Detroit Public Safety Headquarters

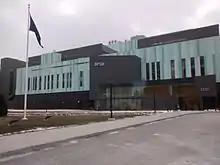
Detroit Public Safety Headquarters

The Detroit Public Safety Headquarters, located at 1301 Third Street in Detroit, Michigan, is a law enforcement and fire department complex which houses the headquarters for the Detroit Police Department, Detroit Fire Department, Detroit Emergency Medical Service as well as a forensics laboratory for the Michigan State Police. After the City of Detroit acquired the building its physical address was re-designated from John C. Lodge Freeway to its present address on Third Street and Michigan Avenue to disassociate itself from the building's prior occupants, the U.S. Internal Revenue Service who were the original owners and the MGM Grand Detroit Casino who purchased the building from the IRS.